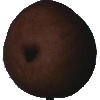
Label: Pear Kaiser 1